Little League Baseball

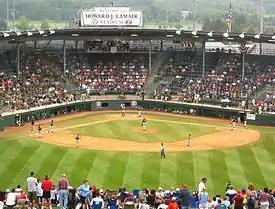
A game of the 2007 Little League World Series

The best-known event on the Little League Baseball and Softball calendar is the annual Little League Baseball World Series, which is held every August in South Williamsport, Pennsylvania. Local and regional tournaments leading up to the World Series are held in the U.S. insular areas of Puerto Rico, the U.S. Virgin Islands, and the Northern Mariana Islands, and throughout the world. In 2003, for example, there were tournaments in Canada, Latin America (Mexico, Aruba, Curaçao, Panama, Peru, and Venezuela), Europe (Germany and Poland), and Asia (Japan, Philippines, South Korea, Taiwan).